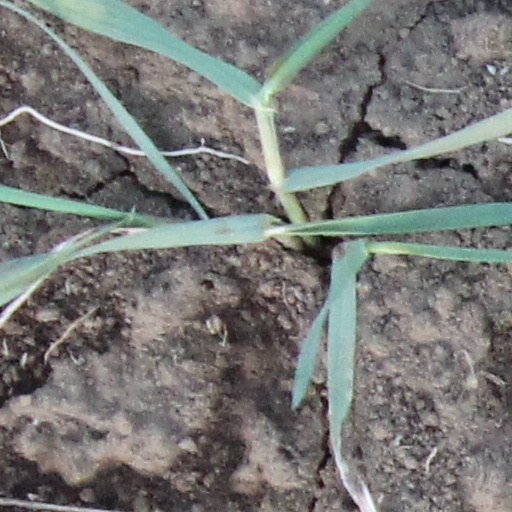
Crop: wheat